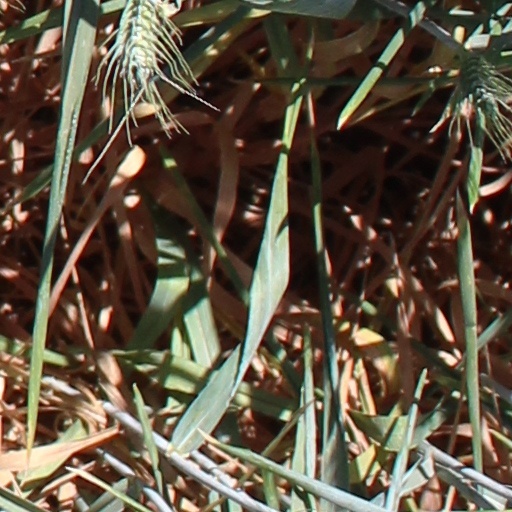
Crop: wheat